Medal of Ushakov

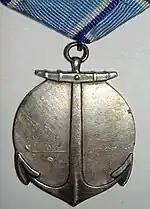
Reverse of the Medal of Ushakov

The Medal of Ushakov is a state decoration of the Russian Federation that was retained from the awards system of the USSR post 1991.